Political positions of the Democratic Party (United States)

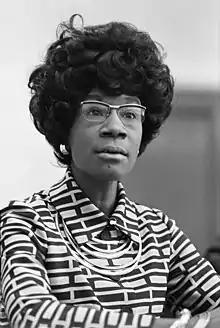
Shirley Chisholm was the first major party African-American candidate to run nationwide primary campaigns.

The modern Democratic Party emphasizes social equality and equal opportunity. Democrats support voting rights and minority rights, including LGBT rights. The Republican party passed the Civil Rights Act of 1964 after a Democratic attempt to filibuster led by southern Democrats, which for the first time outlawed segregation. Edward Carmines and James Stimson wrote, "the Democratic Party appropriated racial liberalism and assumed federal responsibility for ending racial discrimination".